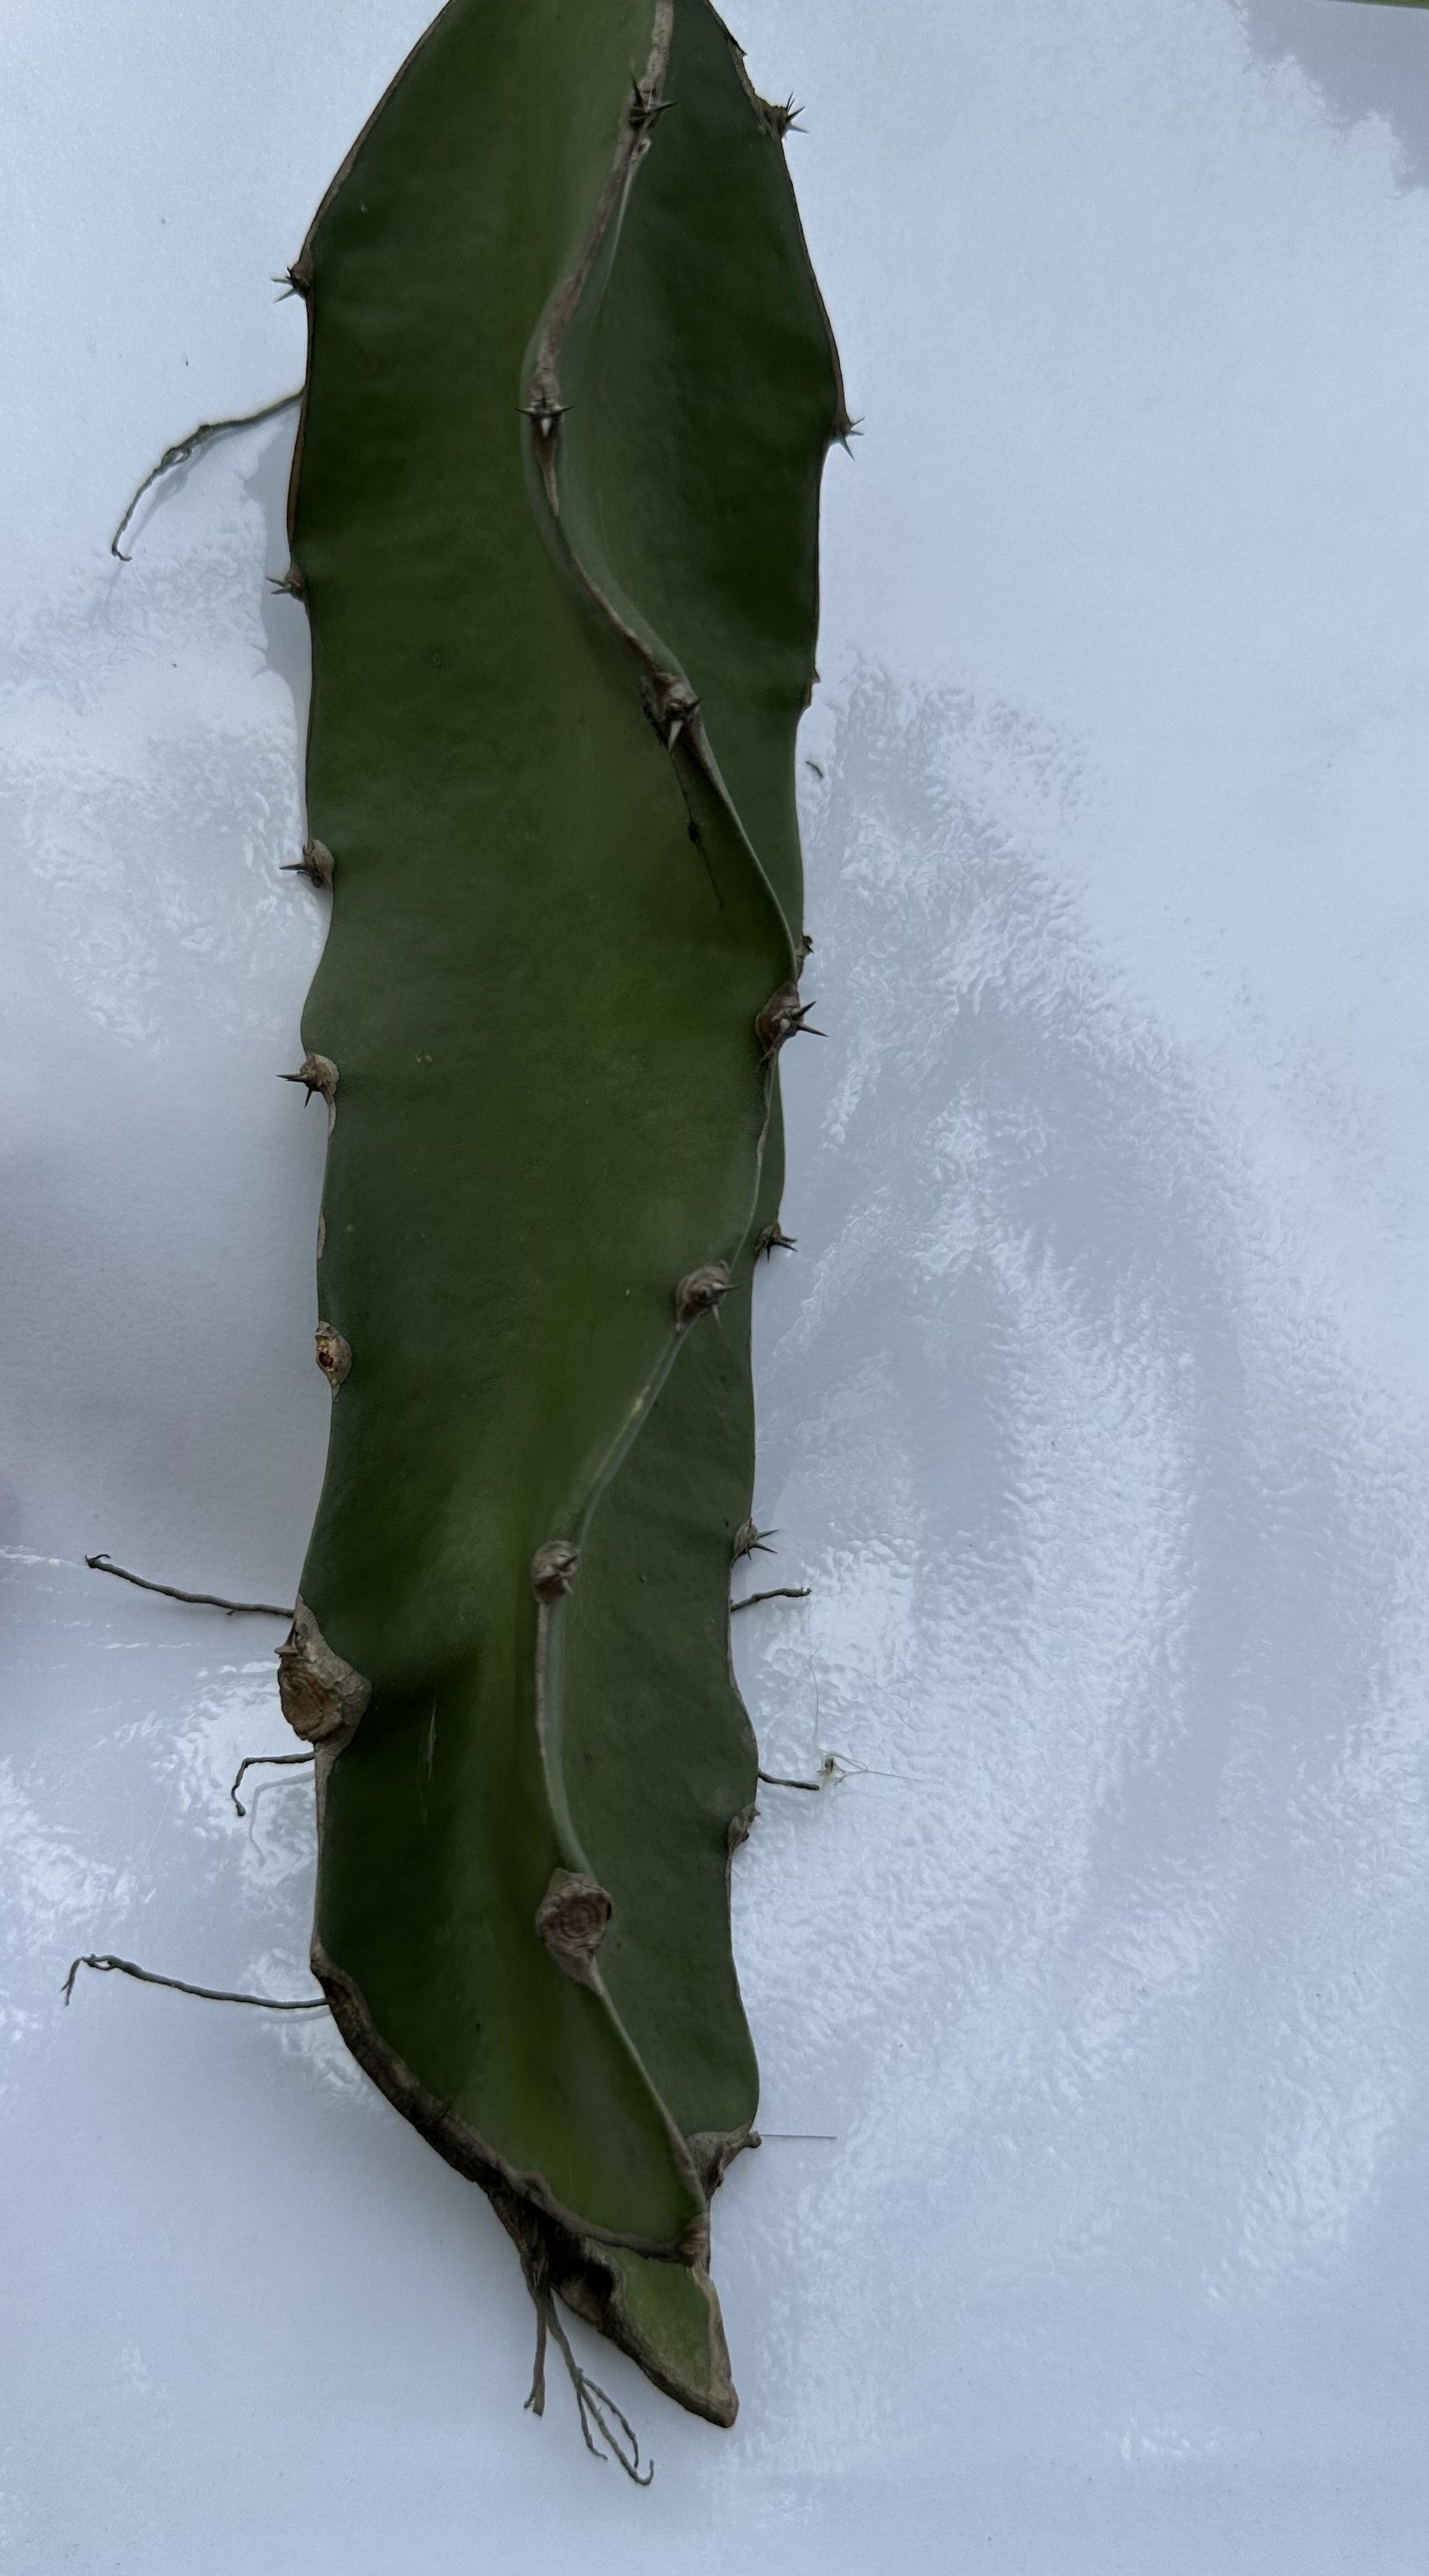
Label: Good leaf